Question: Please indicate a possible affordance area of baseball bat that can be used for swinging
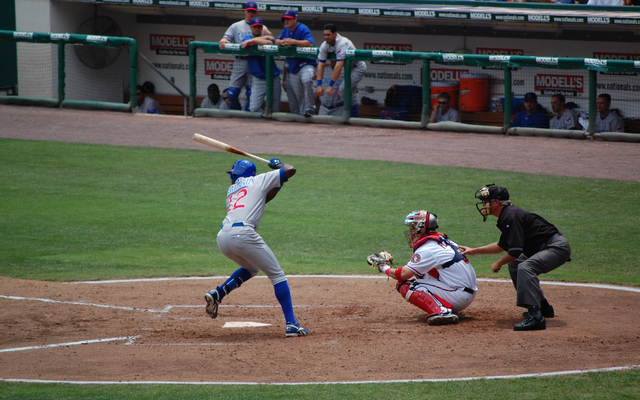
Answer: [252.784, 155.304, 289.185, 172.168]